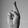
ASL letter: R